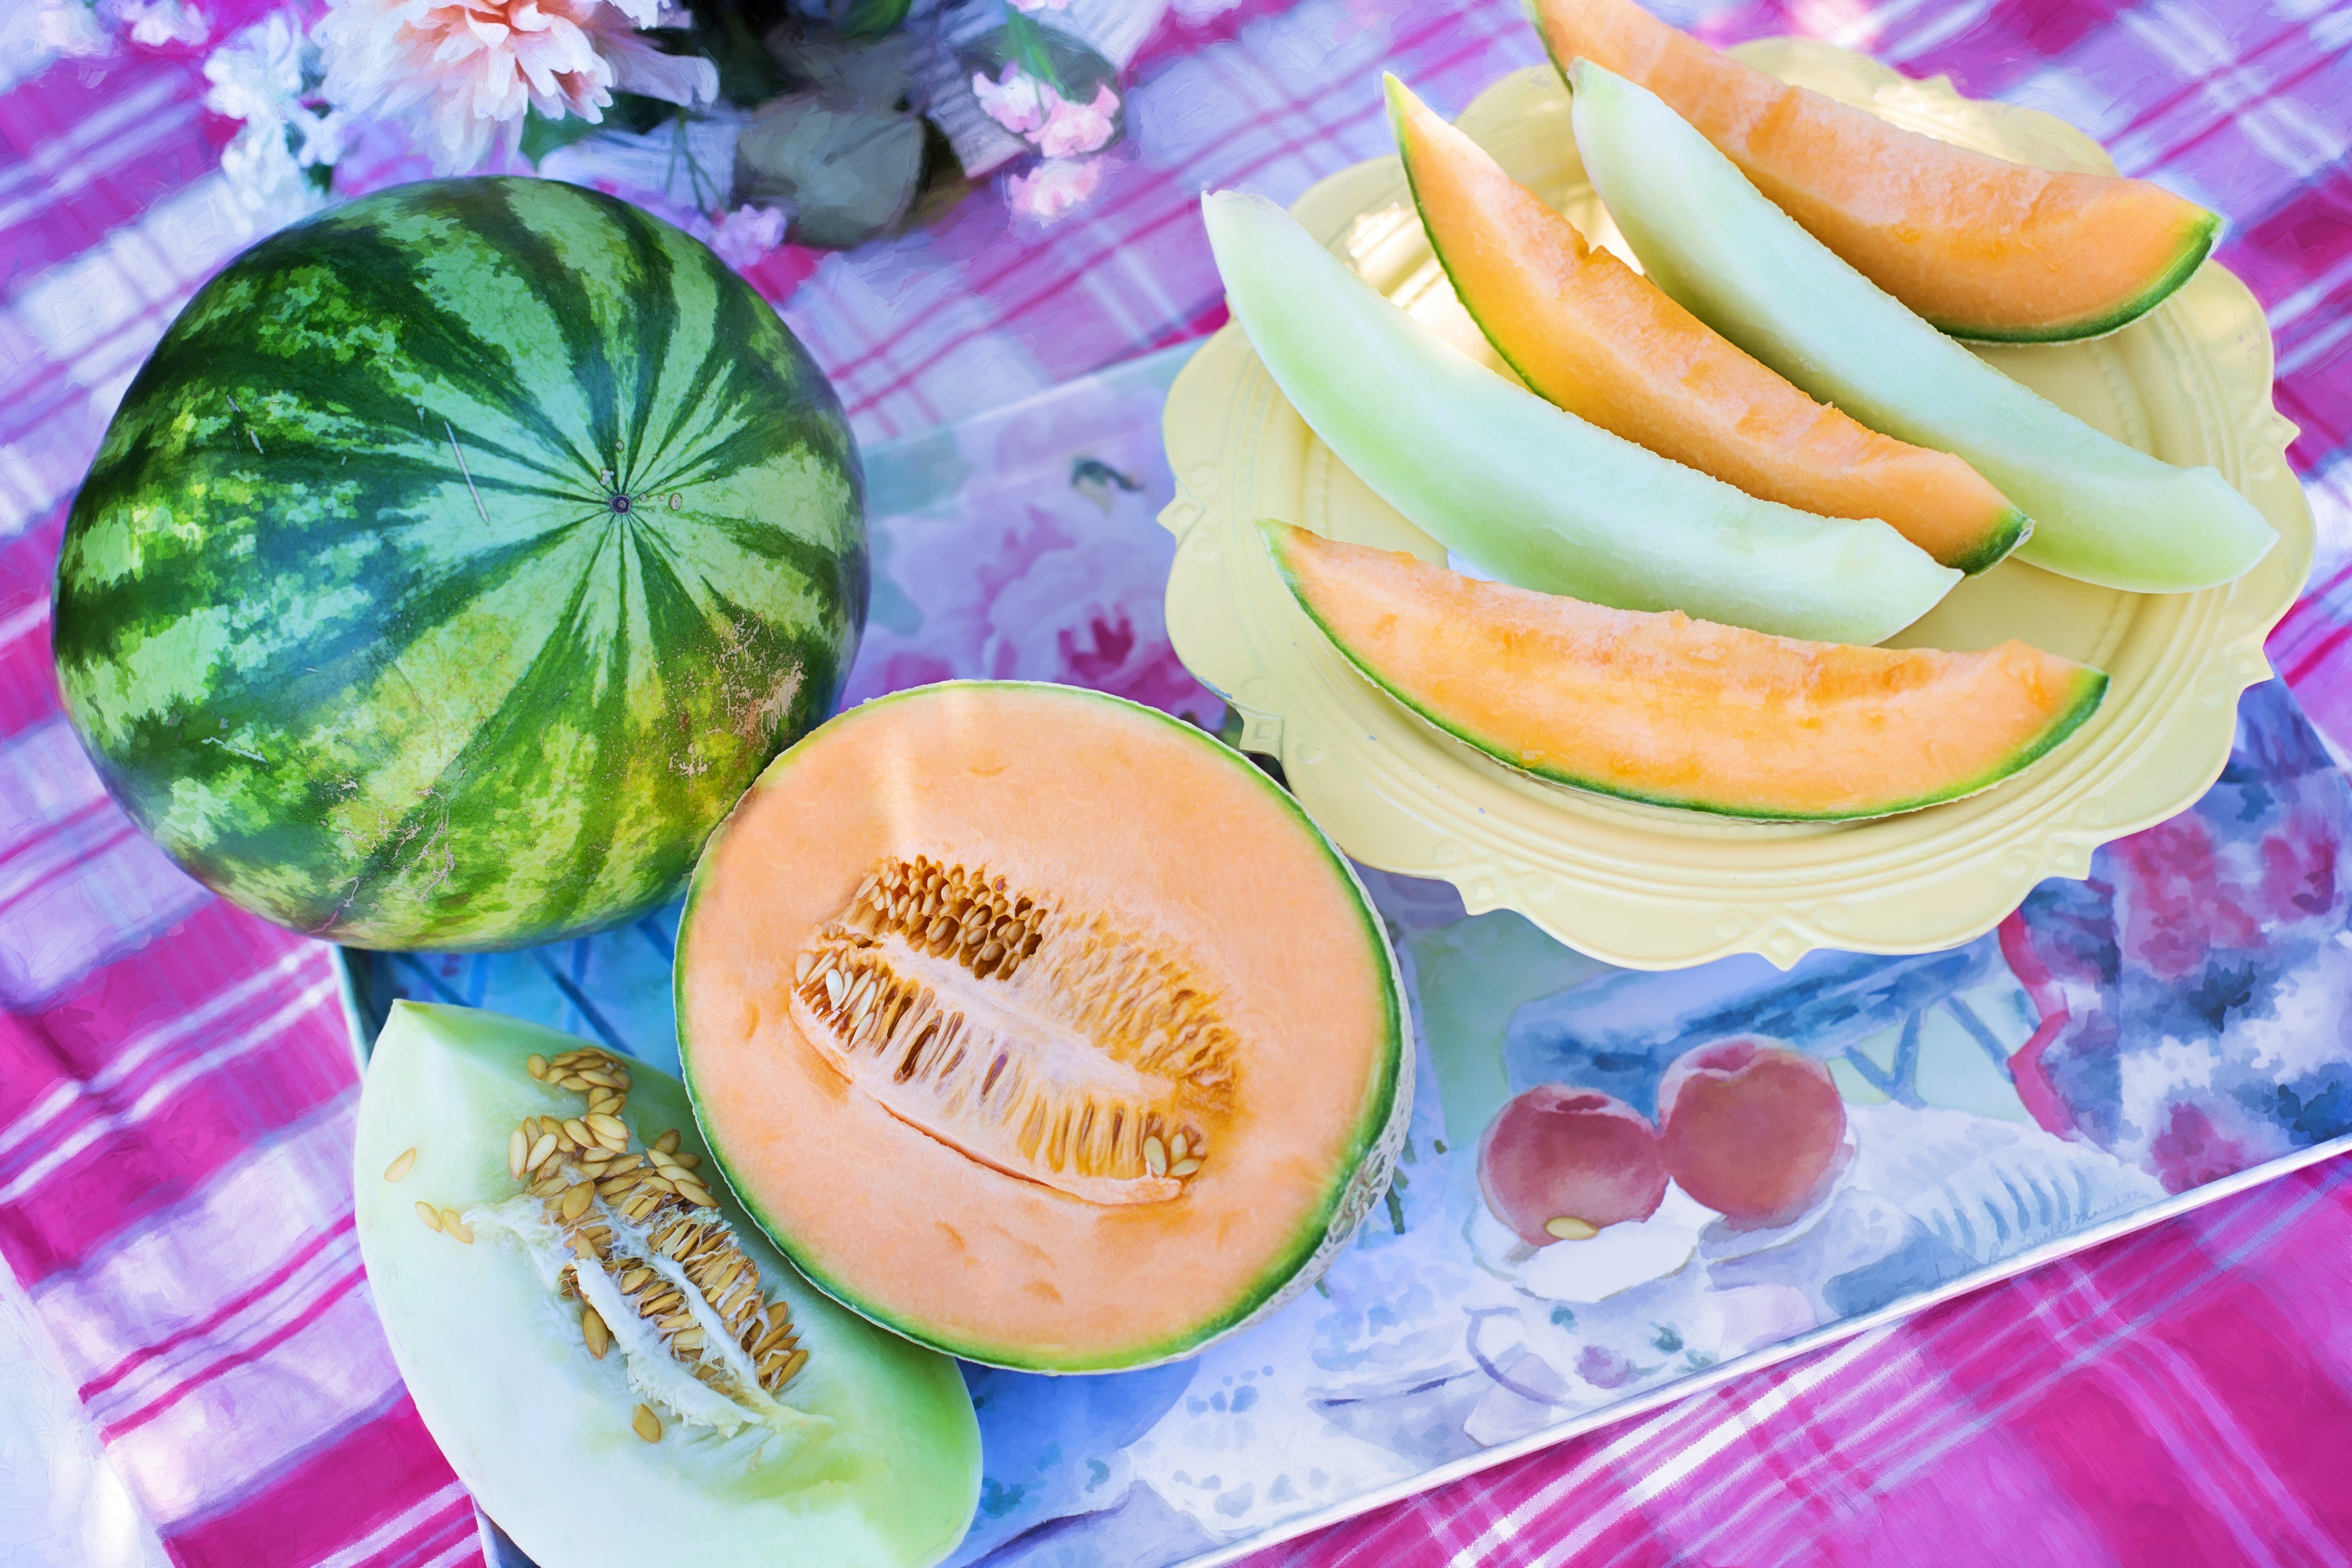
melon, muskmelon, cantaloupe, food, watermelon, fruit, galia, honeydew, cucumber, gourd, and melon family, cucumis, plant, produce, vegetarian food, sweetness, citrullus, ingredient, cuisine